Fin whale

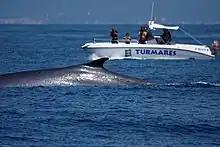
Fin whale and a boat in the Strait of Gibraltar

When feeding, fin whales blow five to seven times in quick succession, but while traveling or resting will blow once every minute or two. On their terminal (last) dive they arch their back high out of the water, but rarely raise their flukes out of the water. They then dive to depths of up to when feeding or a few hundred feet when resting or traveling. The average feeding dive off California and Baja lasts 6 minutes, with a maximum of 17 minutes; when traveling or resting they usually dive for only a few minutes at a time.